Kanayi Kunhiraman

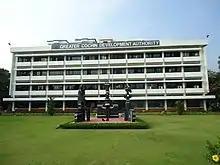
"Mukkola Perumal" in front of GCDA building

On his return to Kerala from Chennai, Kunhiraman was commissioned by the irrigation department of Kerala, on recommendation from K. C. S. Paniker, for an art work to be installed at the Malampuzha dam garden and he created "Yakshi", a statue of a naked woman, sitting on the lawns; the sensuality of the sculpture drew protests from traditionalists. Two years later, he was invited by the Greater Cochin Development Authority (GCDA) for two sculptures in the premises of their new office in Kadavanthra and he created "Environmental Pieces " and "Mukkola Perumal", both concrete sculptures. He also created a sculpture, "Fertility" at Ambalamedu premises of the Fertilisers and Chemicals Travancore. In 1990, he completed the "Jalakanyaka" (Mermaid), a sculpture at Shankumugham Beach, in Thiruvananthapuram; The beach also has another of his sculptures titled, "Snake".